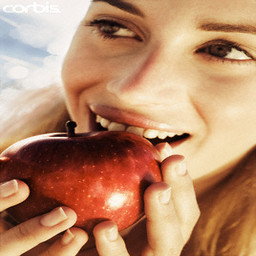
Label: Apple